Robert Mugabe

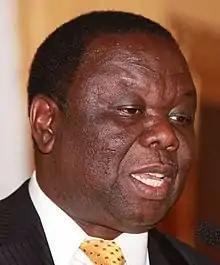
Morgan Tsvangirai led the MDC to growing success in opposing Mugabe's regime in the 2000 parliamentary election.

Across the country, statues of Cecil Rhodes were removed and squares and roads named after prominent colonial figures were renamed after black nationalists. In 1982 Salisbury was renamed Harare. Mugabe employed North Korean architects to design Heroes' Acre, a monument and complex in western Harare to commemorate the struggle against minority rule. Zimbabwe also received much aid from Western countries, whose governments hoped that a stable and prosperous Zimbabwe would aid the transition of South Africa away from apartheid and minority rule. The United States provided Zimbabwe with a $25 million three-year aid package. The UK financed a land reform program, and provided military advisers to aid the integration of the guerrilla armies and old Rhodesian security forces into a new Zimbabwean military. Members of both ZANLA and ZIPRA were integrated into the army; though, there remained a strong rivalry between the two groups. As Prime Minister, Mugabe retained Walls as the head of the armed forces.